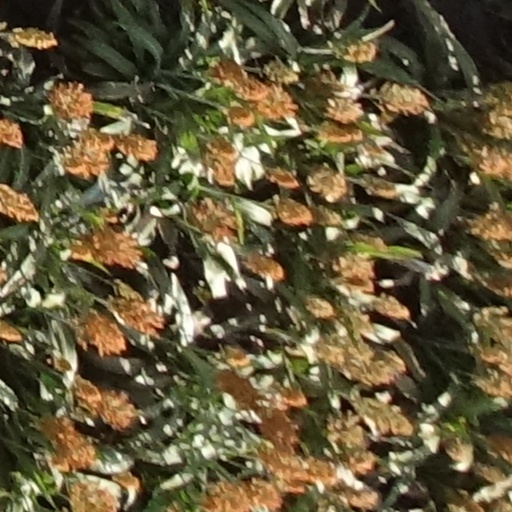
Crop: sorghum